Lingcod

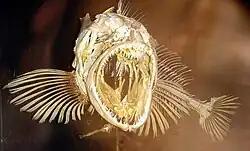

A study examining the relationship between parasites and lingcods from the coast of Alaska, Washington, and California, USA found that blue male lingcods carried 1.89 times more parasites brown counterparts. However, the study found that there was no difference in blue and brown female lingcod regarding parasite burden despite blue coloration being more common in females. The discrepancy in the burden of parasites between male and female lingcod may be because male vertebrates' immune systems are typically less effective than females since male sex hormones have immunocompromising properties.